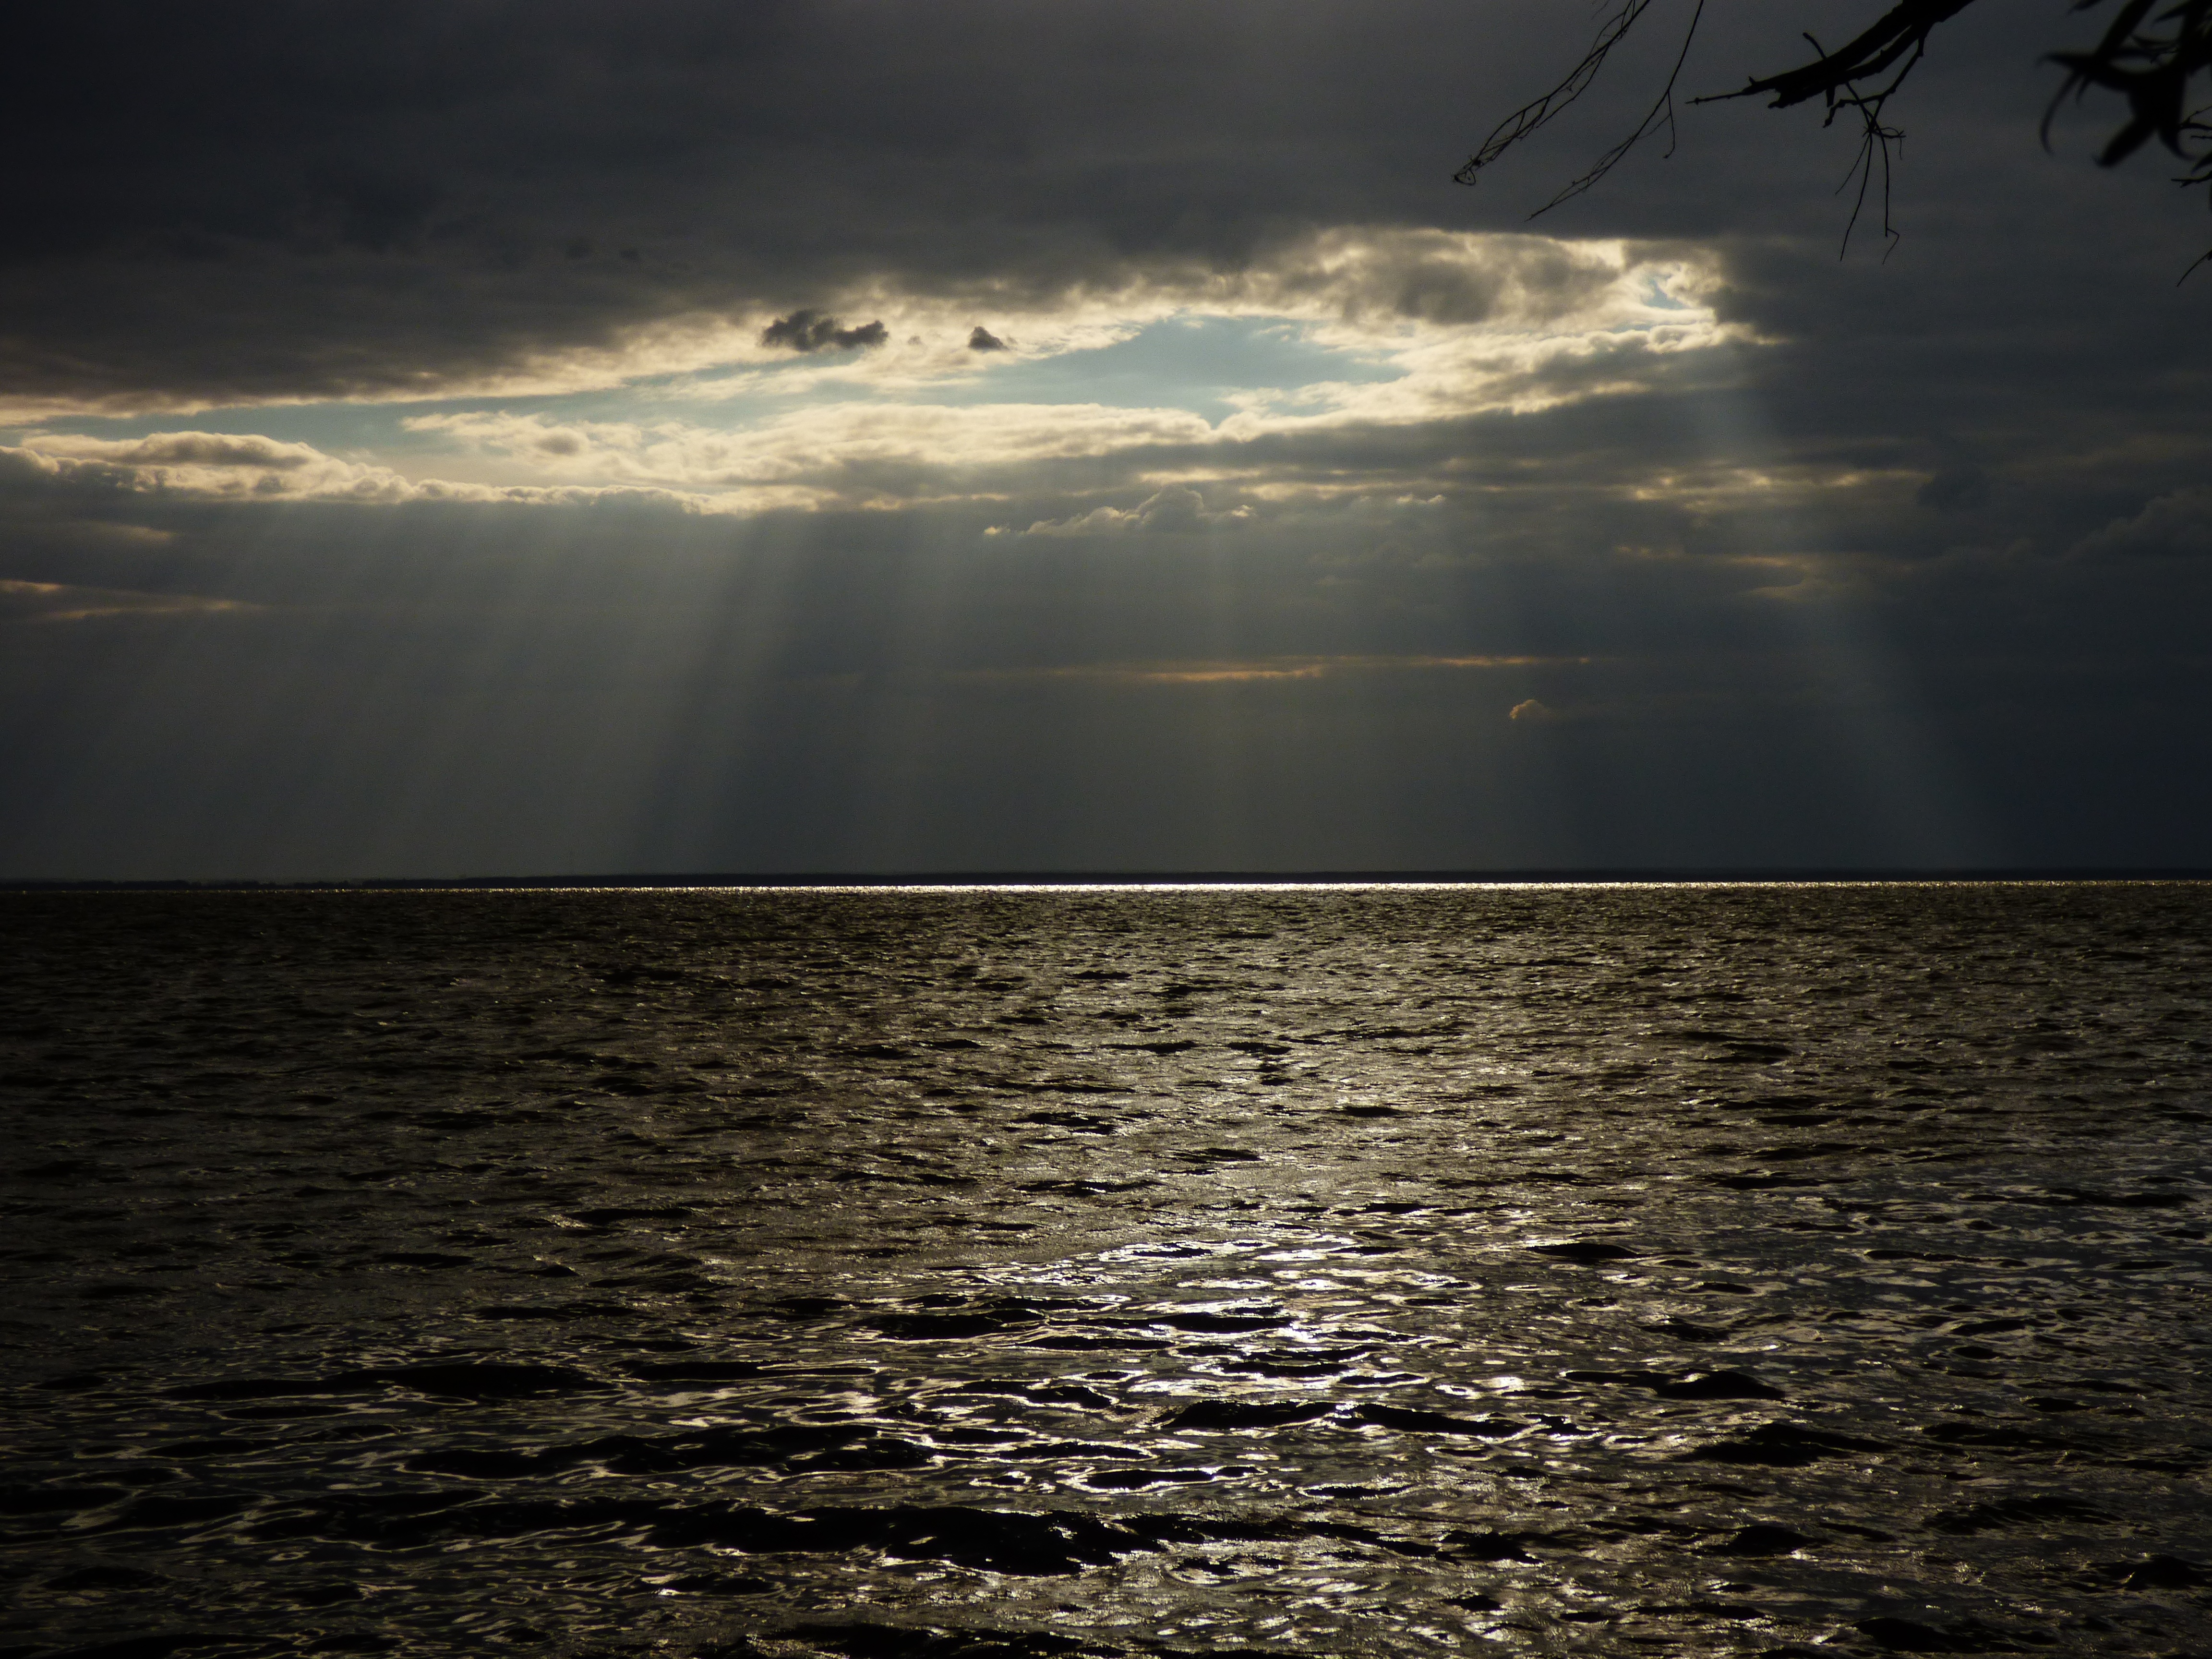
beach, sea, coast, nature, ocean, horizon, light, cloud, sky, sun, sunrise, sunset, sunlight, morning, shore, wave, dawn, atmosphere, dusk, evening, reflection, weather, darkness, moonlight, clouds, meteorological phenomenon, atmospheric phenomenon